Steve-O

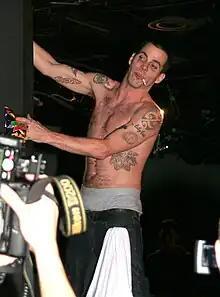
Steve-O at the World Series of Video Games in 2006

While performing in the flea market circus, Steve-O began sending videos of himself to "Big Brother" magazine editor and future "Jackass" director Jeff Tremaine. Once the connection was made Steve-O began to work on MTV's television series "Jackass", which became an instant hit. MTV has subsequently released seven movies based on the series: "" (2002), "Jackass Number Two" (2006), direct-to-video release "Jackass 2.5" (2007), "Jackass 3D" (2010), direct-to-video release "Jackass 3.5" (2011), "Jackass Forever" (2022), and "Jackass 4.5" (2022). The installments "", "Jackass Number Two", "Jackass 3D", "" (2013), and "Jackass Forever" all became box office hits.